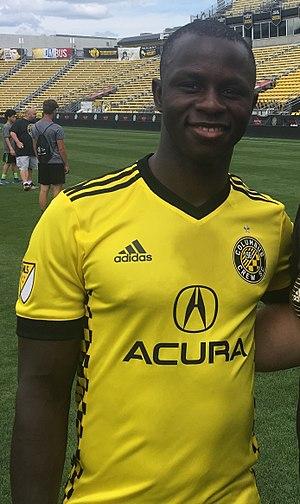
Kekuta Manneh, né le 30 décembre 1994 à Bakau en Gambie, est un joueur américain de soccer, qui joue au poste d'attaquant au Revolution de la Nouvelle-Angleterre en MLS. Il possède également la nationalité gambienne.